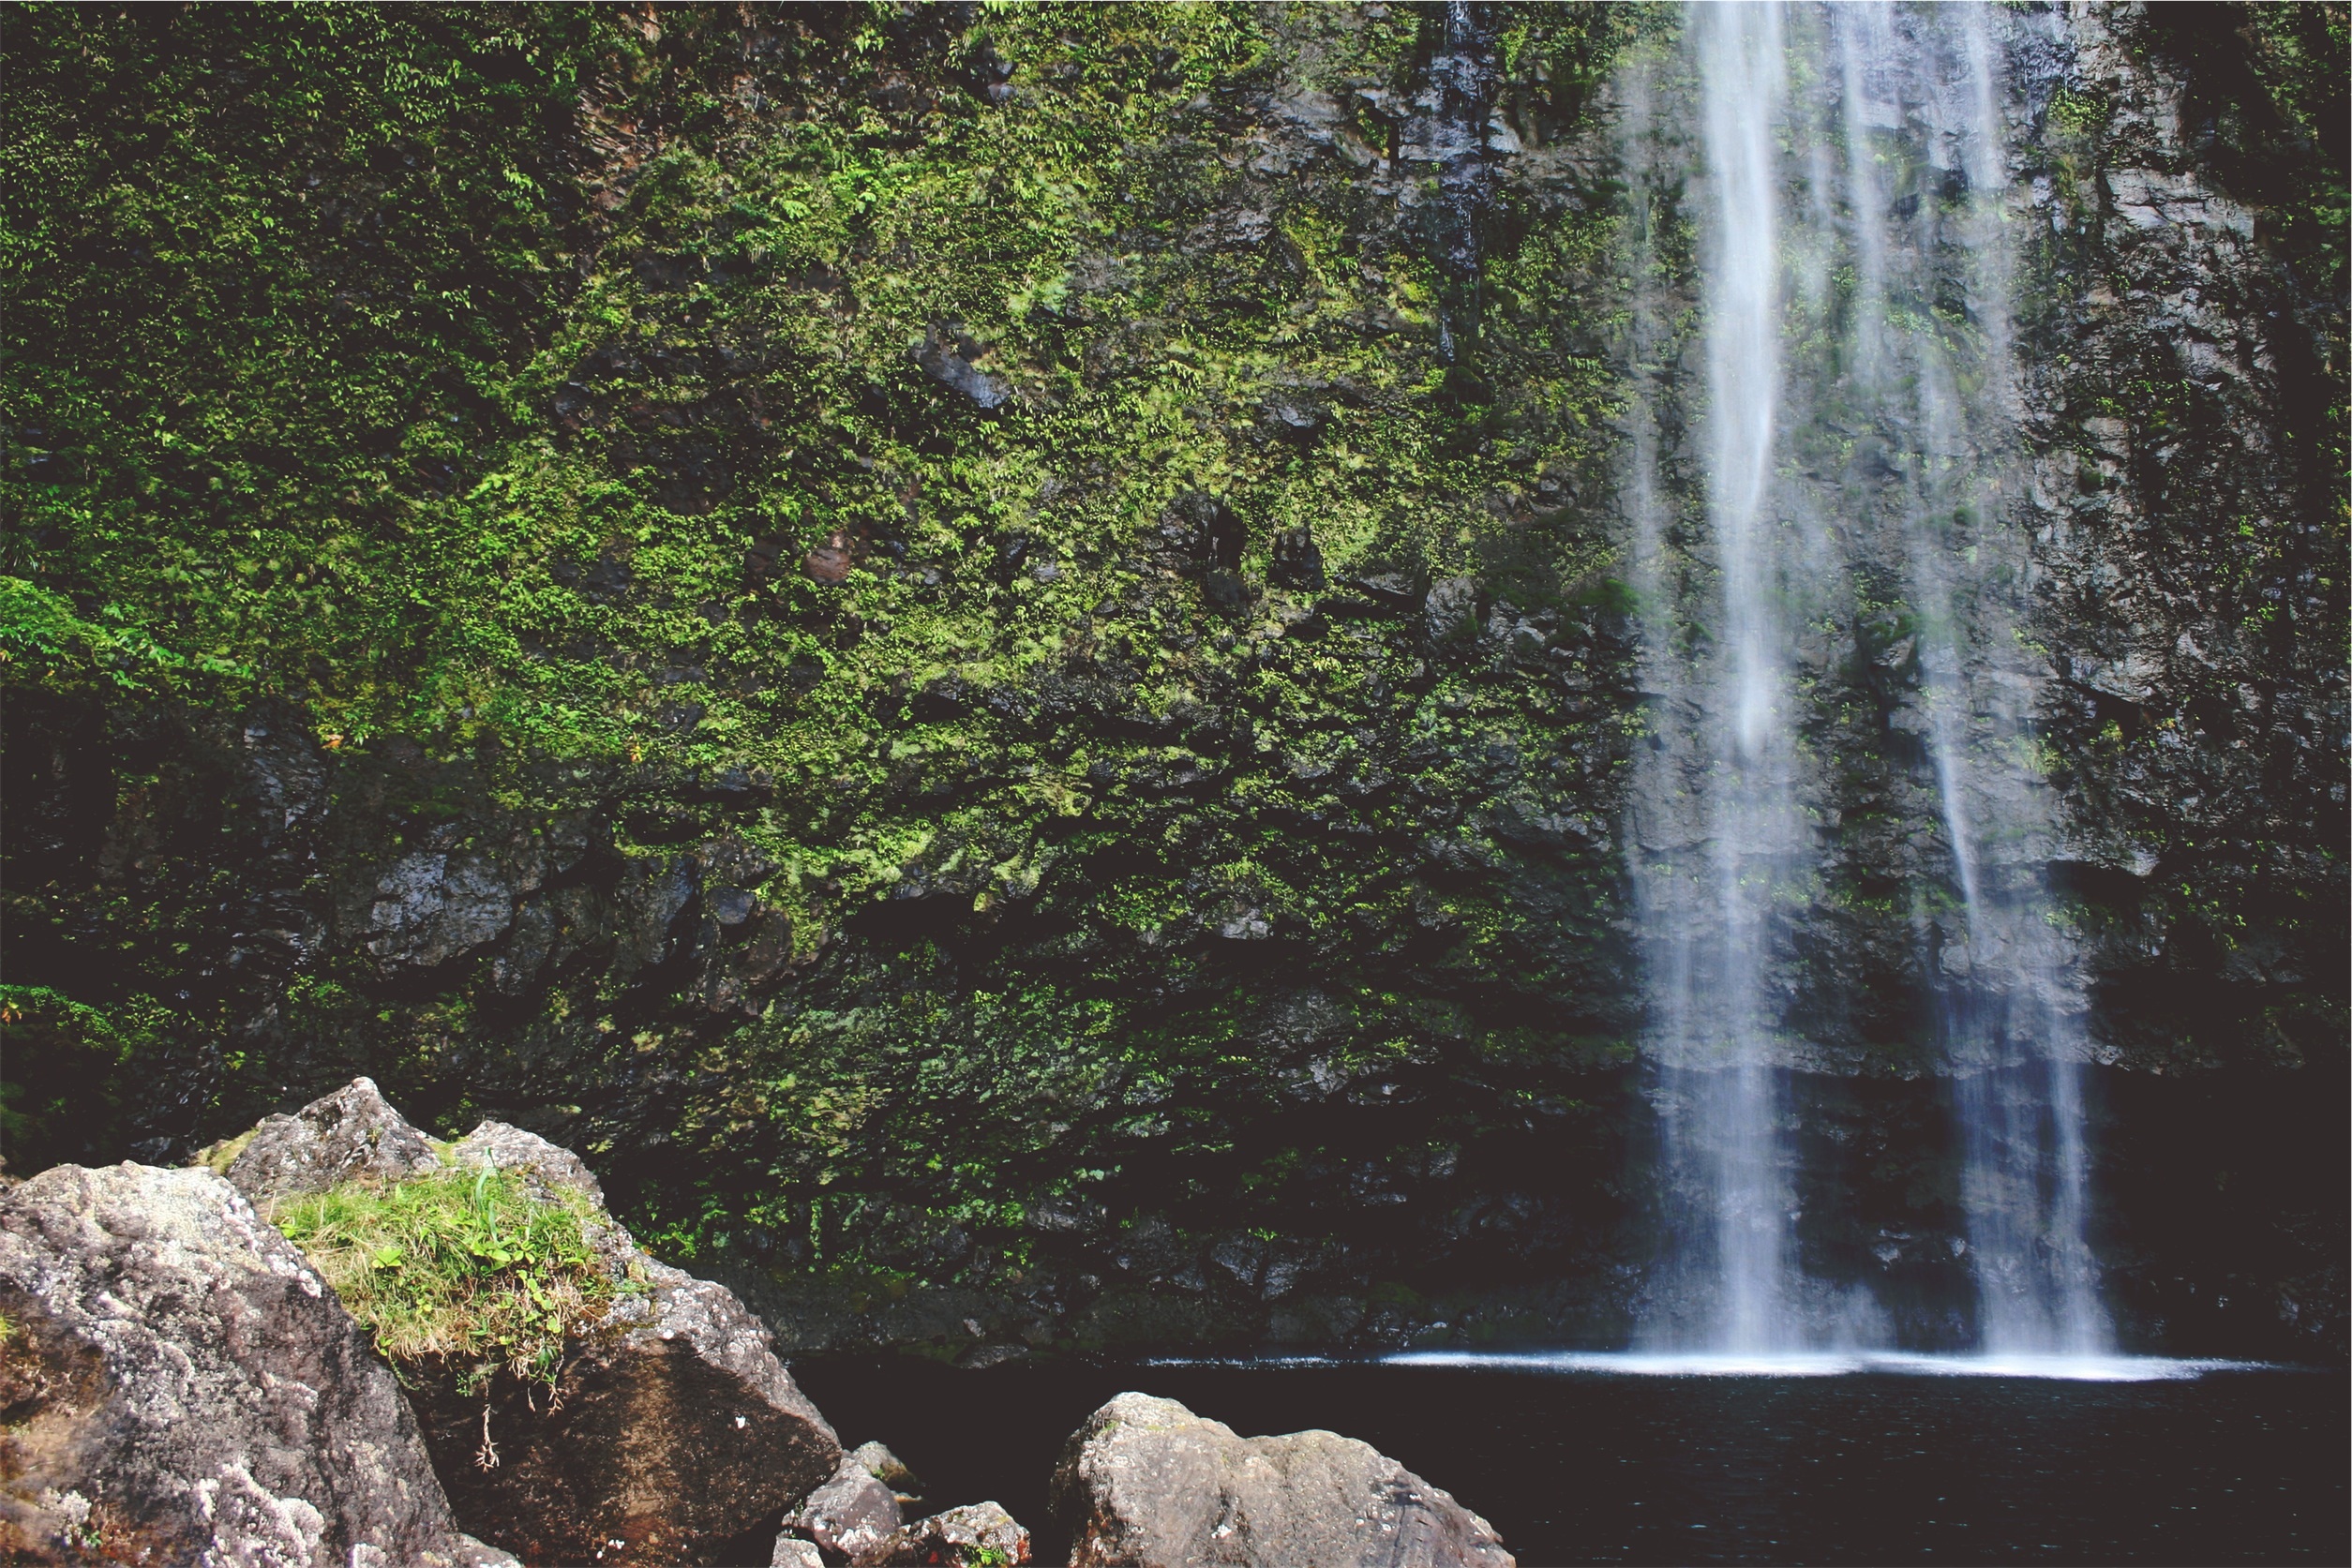
water, nature, forest, outdoor, waterfall, fall, moss, stream, green, cascade, jungle, flowing, scenic, natural, fresh, body of water, vegetation, rainforest, wasserfall, water feature, watercourse, mossy